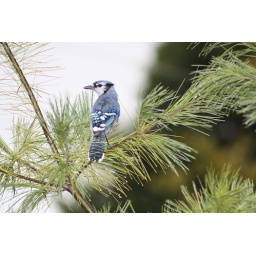
Blue Jay sitting on a tree branch in the rain